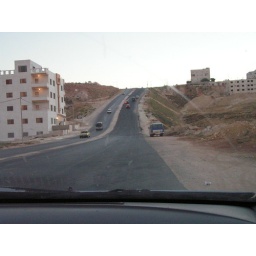
The coolest street in Jordan (this is where cars roll UP hill).